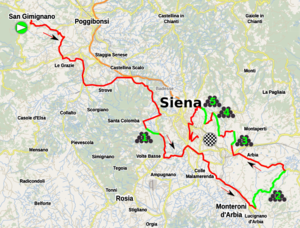
La 1ʳᵉ édition des Strade Bianche féminines a eu lieu le 7 mars 2015. Elle fait partie du calendrier UCI en catégorie 1.1. Megan Guarnier s'impose en solitaire devant sa coéquipière Elizabeth Armitstead et Elisa Longo Borghini.